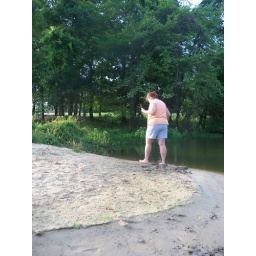
My mom was walking around the little sand beach thing.